Architecture of Leeds

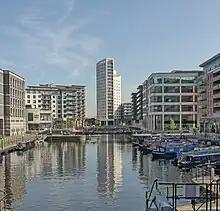
Leeds Dock, looking southeast

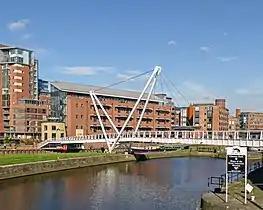
Knights Way Bridge at Leeds Dock over The River Aire, linking Leeds Dock with the East Bank

So far during this period, Leeds has seen much development, particularly in the city centre, most notably the highrise developments such as Bridgewater Place, the developments around Clarence Dock, K2 (albeit a conversion from an older building) as well as many developments incorporating student accommodation. The 2002 redevelopment of Leeds railway station incorporated a notable steel and glass roof covering the main platform hall and providing panoramic views to the south west from the mezzanine level.